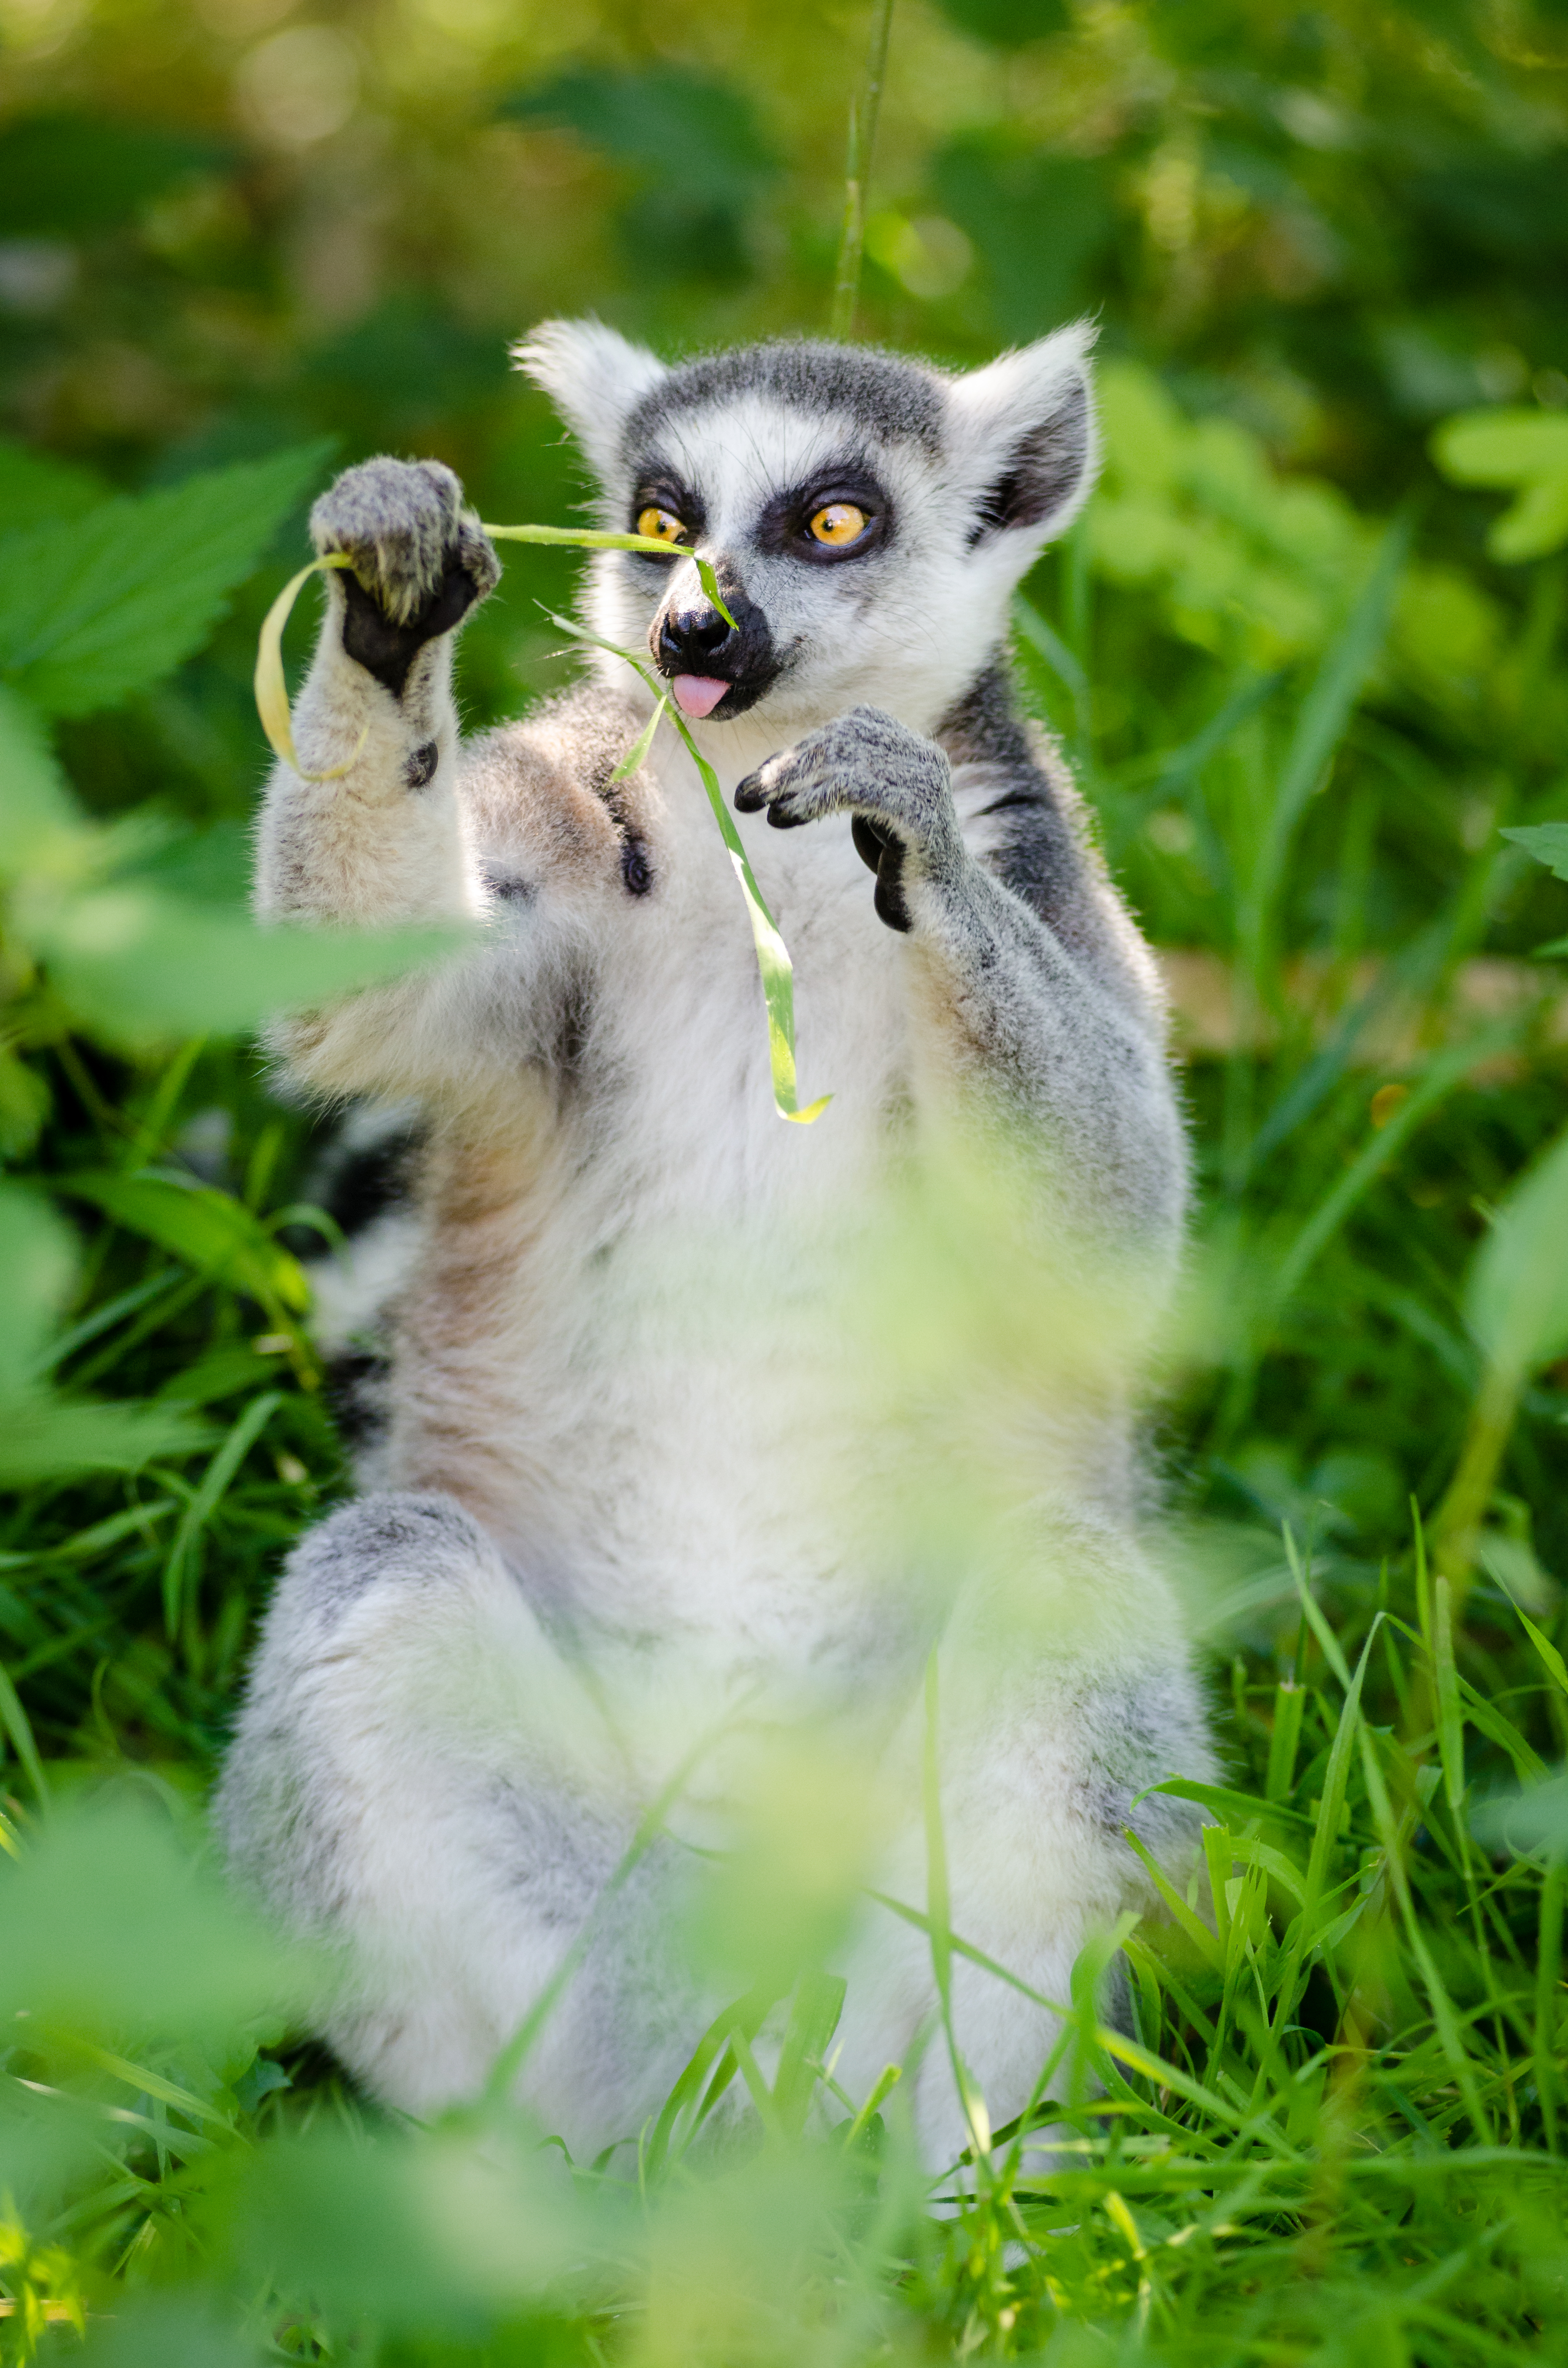
tree, nature, bokeh, ring, feet, animal, cute, wildlife, zoo, fur, mammal, nikon, fauna, primate, eyes, hands, animals, madagascar, vertebrate, tier, ss, fell, augen, grn, baum, adorable, lemur, d7000, niedlich, tailed, catta, katta, tierpart, hnde, fse, madagaskar, 300mm